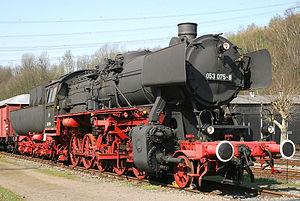
Decapod est un type de locomotive à vapeur dont les essieux ont la configuration suivante :